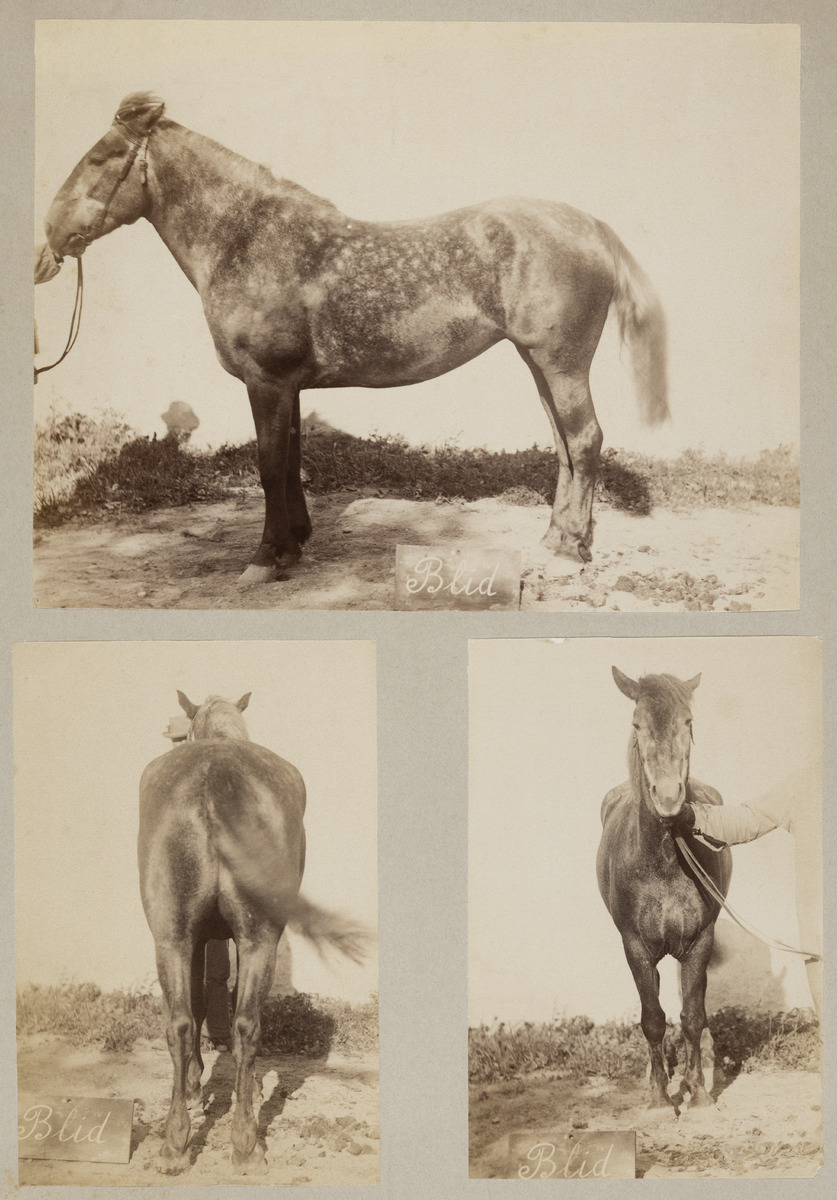
Hevosten esittelyä Tuomarinkylän kartanolla 1900-luvun vaihteessa, kuvassa kimovärinen kylmäveritamma Blid
sisällön kuvaus: Hevosten esittelyä Tuomarinkylän kartanolla 1900-luvun vaihteessa, kuvassa kimovärinen kylmäveritamma Blid. mustavalkoinen
Ajankohta: kuvausaika 1900 n.
Paikka: Suomi, Uusimaa, Helsinki, Tuomarinkylä Helsinki, Tuomarinkartano Helsinki
Aiheet: maatalous, kotieläintalous, hevoset, kartanot